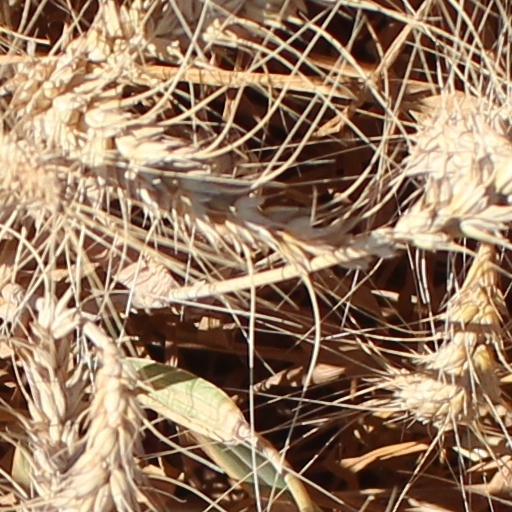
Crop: wheat